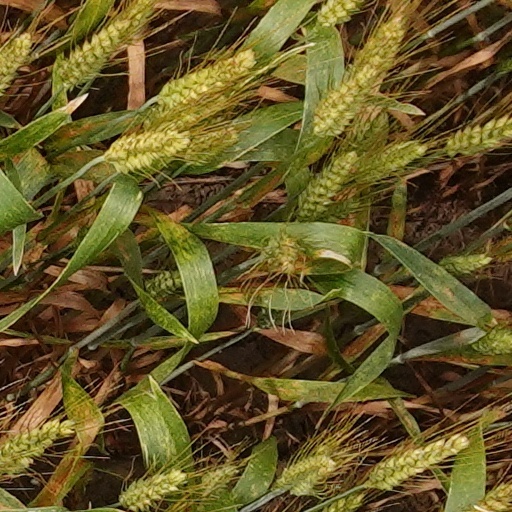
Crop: wheat